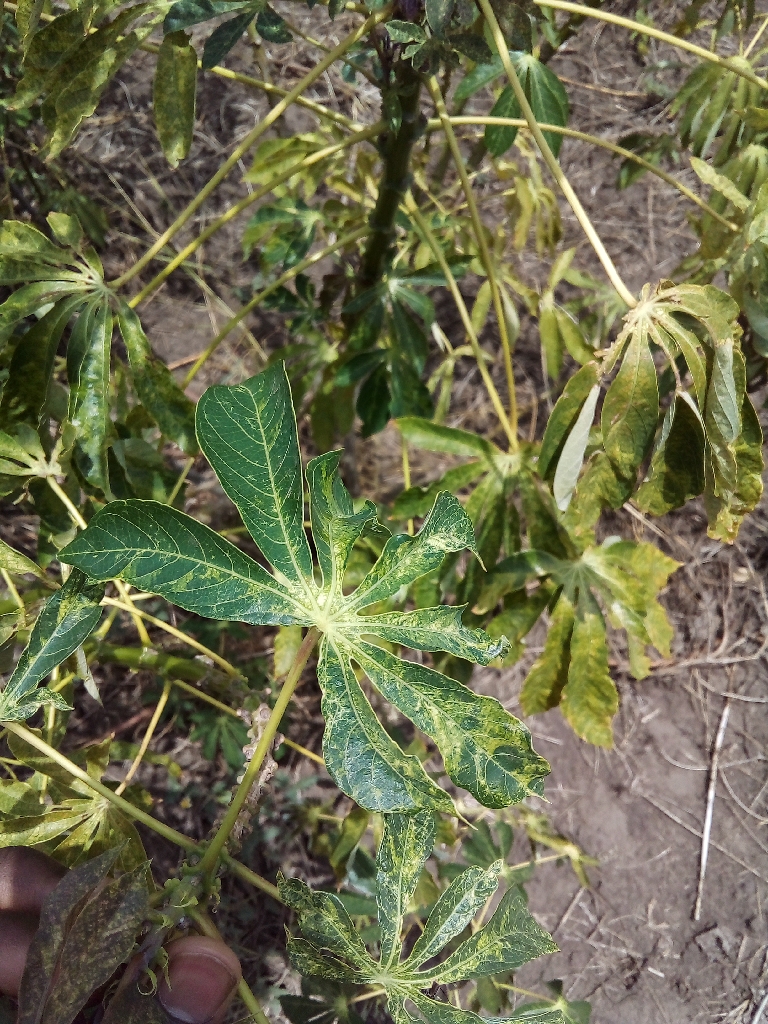
Label: cassava mosaic disease (cmd)